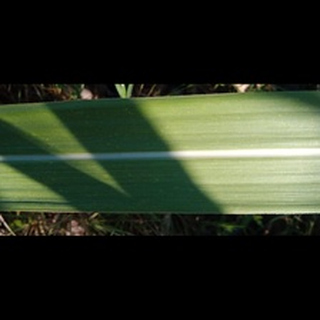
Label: healthy_sugarcane